Mürzsteg Agreement

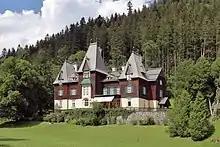
The Austrian "Jagdschloss Mürzsteg" (Mürzsteg Hunting Lodge), where the agreement was signed.

The Mürzsteg Agreement, signed 2 October 1903 at the Mürzsteg Hunting Lodge, was a joint memorandum of Russia and the Austro-Hungarian Empire transmitted to the Ottoman Empire, which proposed a series of political reforms in the "vilayets" of Thessaloniki, Kosovo and Monastir. The purpose of these reforms was to maintain the integrity of the Ottoman state, threatened by the Internal Macedonian Revolutionary Organization, and at the same time procure greater rights for Christians living under it. The Ottoman Empire agreed to the proposed reforms on 24 November.